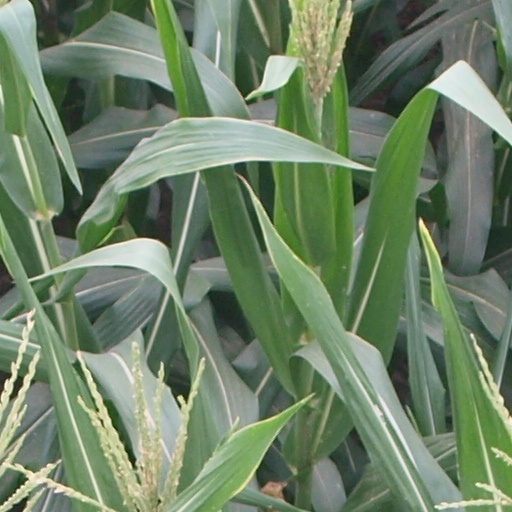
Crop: maize; corn